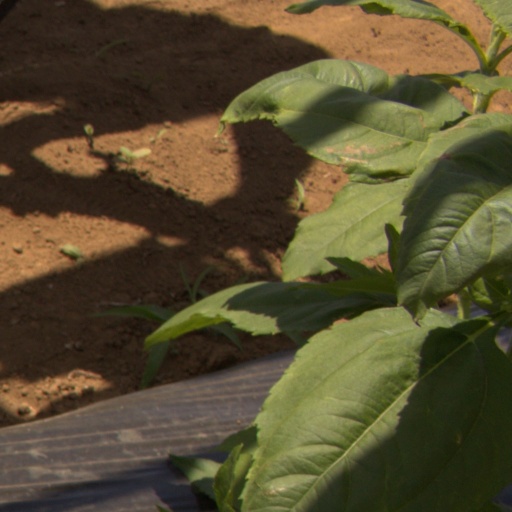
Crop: Jerusalem artichoke